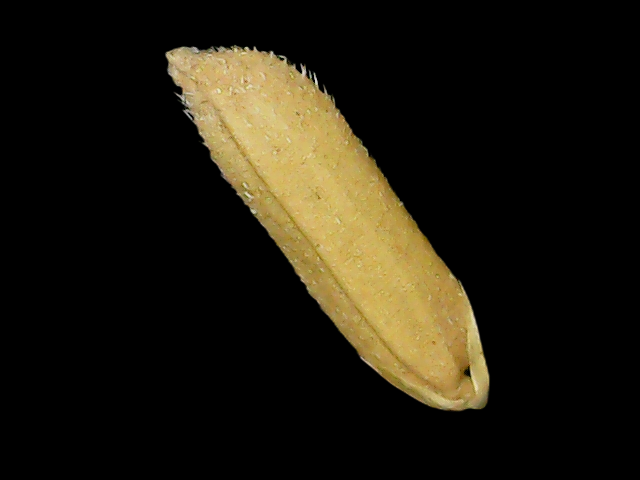
Rice variety: Binadhan16